Michael Billington (actor)

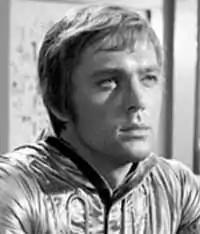

Michael Billington (24 December 1941 – 3 June 2005) was a British film and television actor. He was born in Blackburn, Lancashire, England.